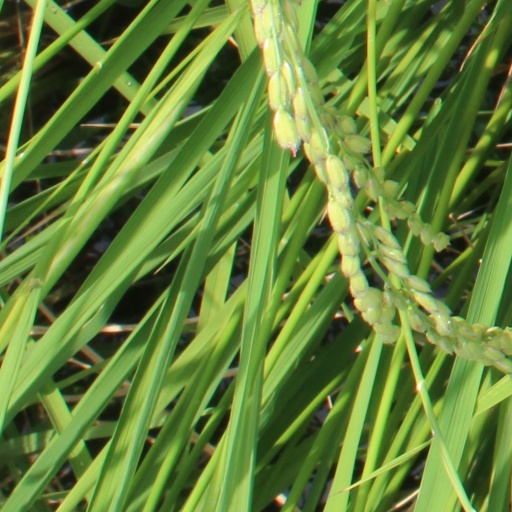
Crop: rice